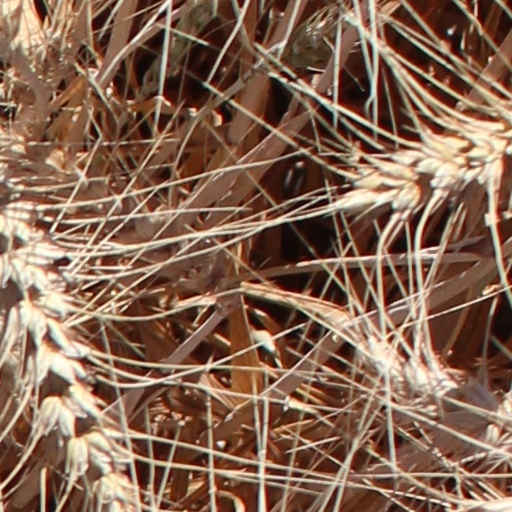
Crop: wheat